Moncho 1929

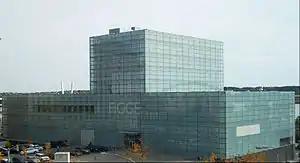
Figge Art Museum

Porsche commissioned Moncho for 3 original works for their "No Small Dreams" campaign.